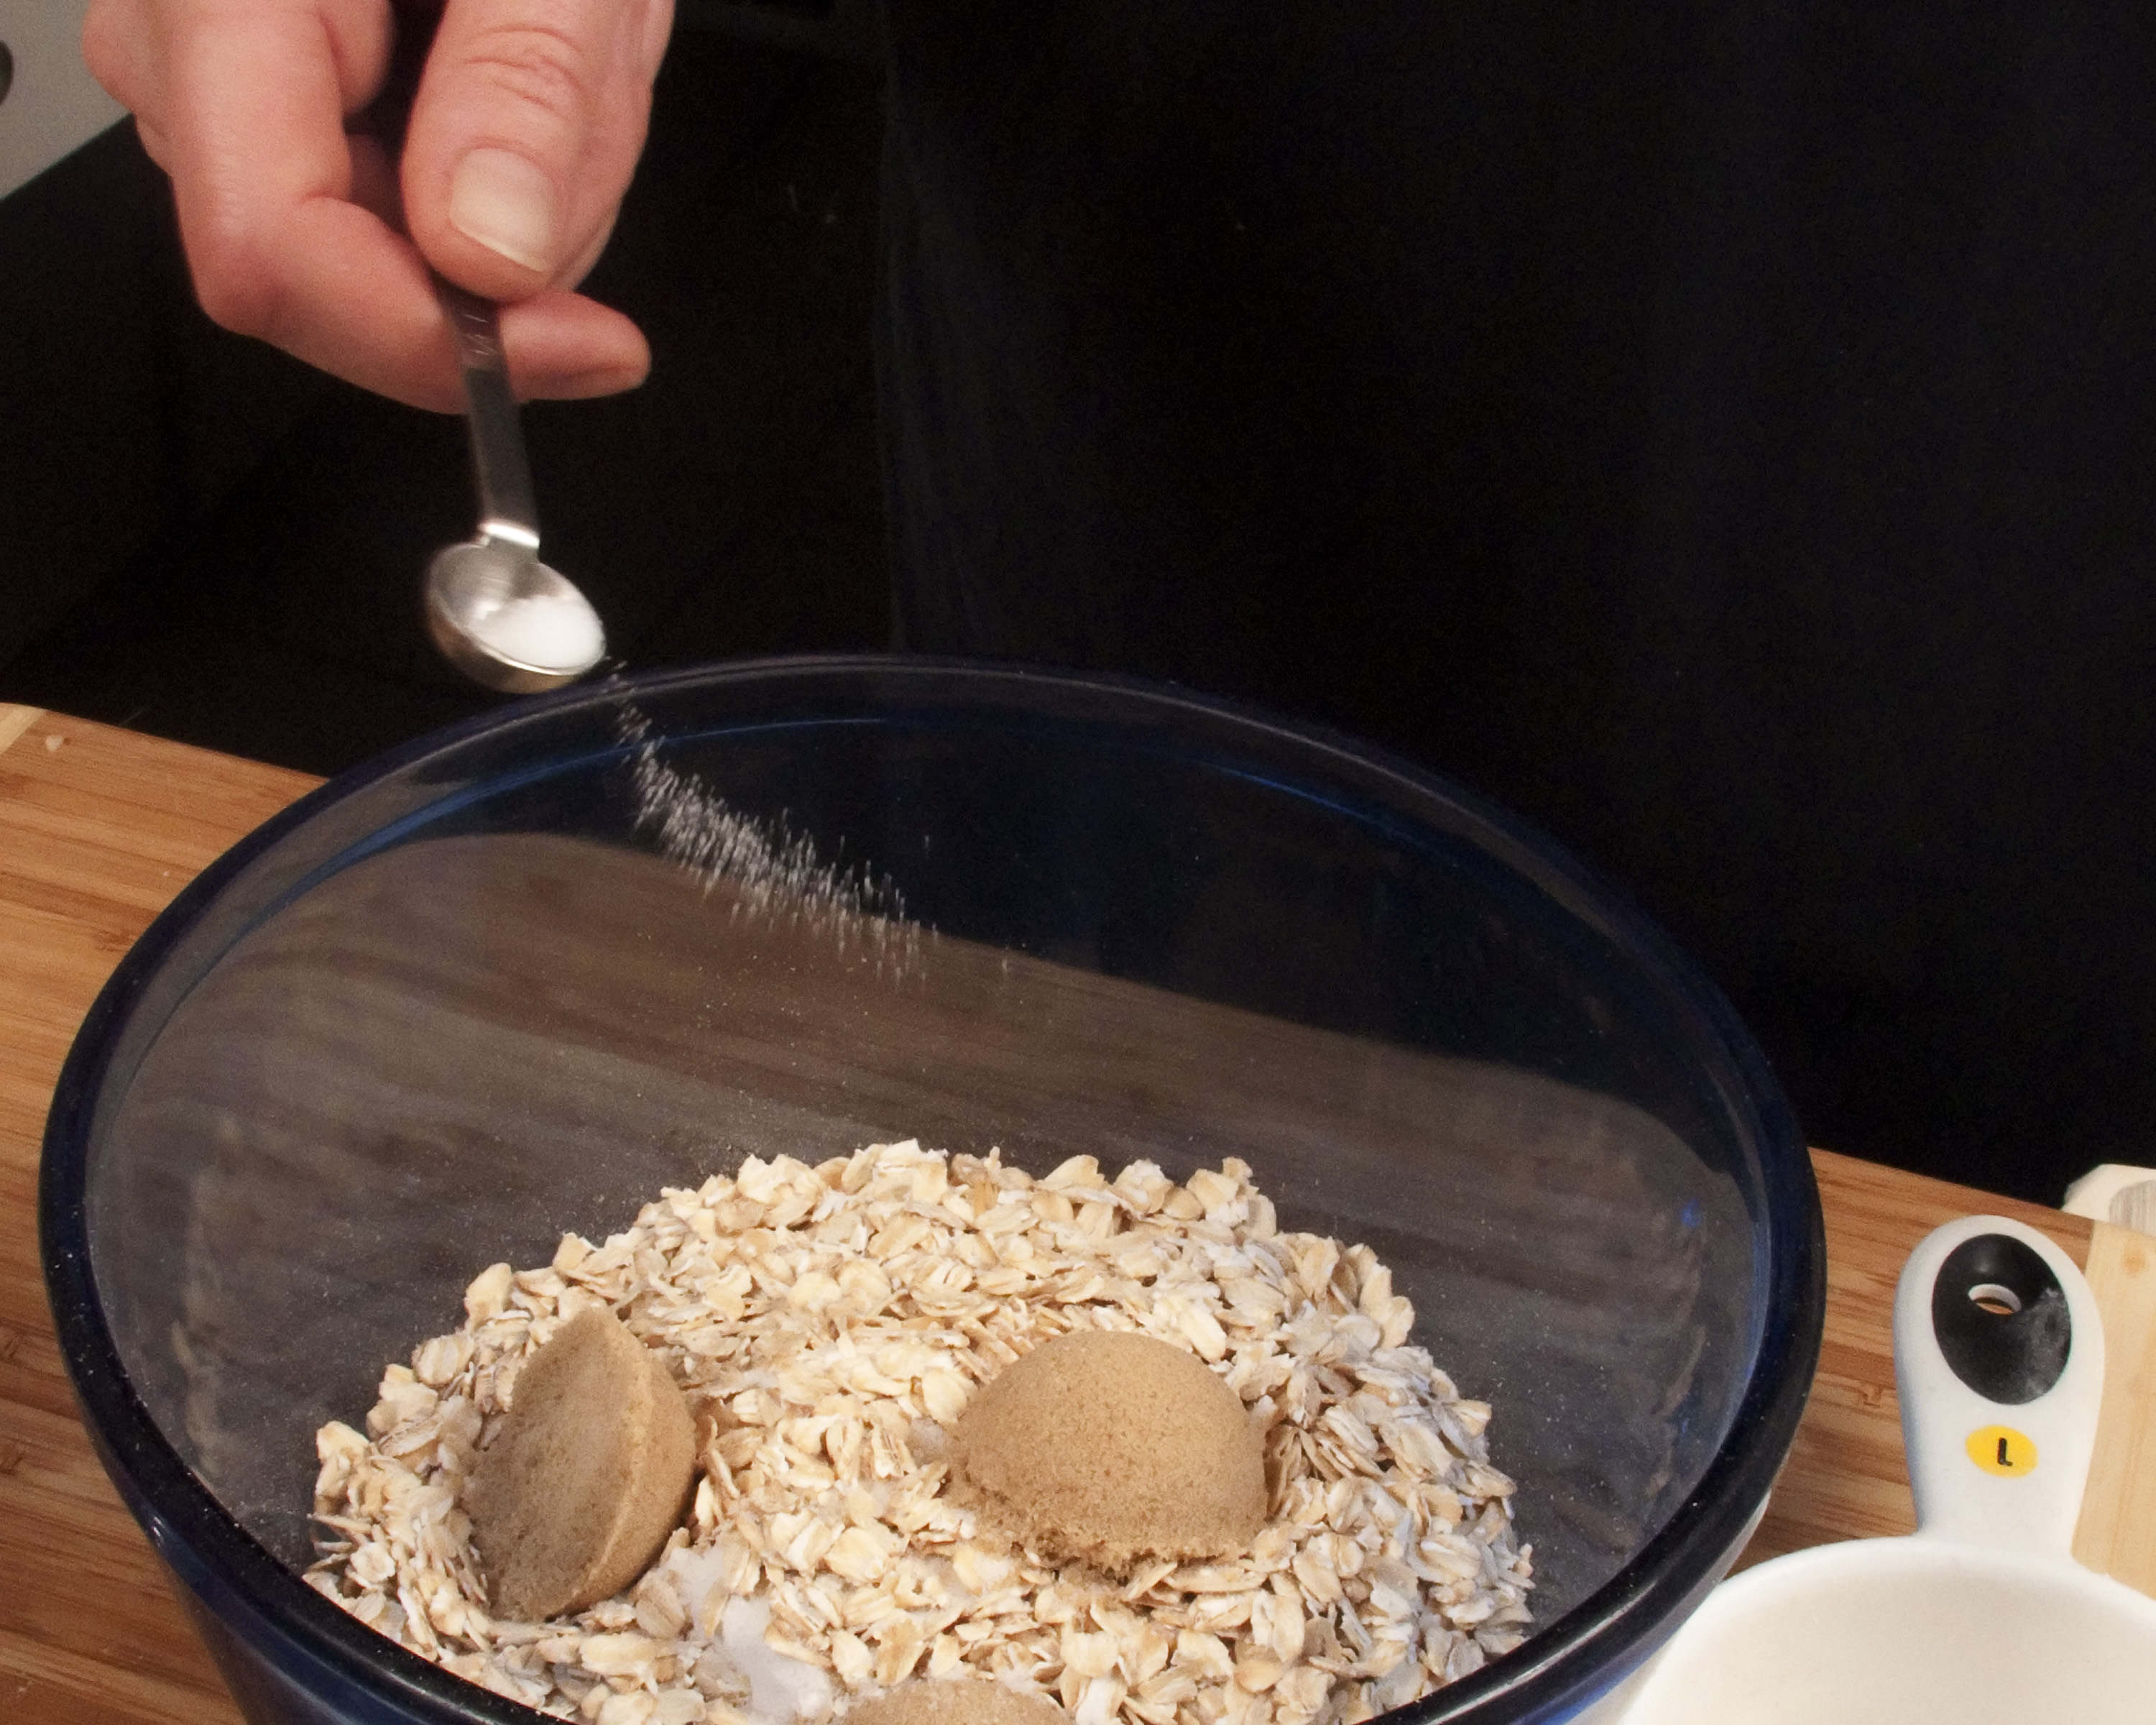
dish, meal, food, produce, breakfast, baking, dessert, california, cuisine, sacramento, grass family, snack food